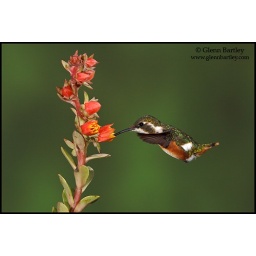
White-bellied Woodstar (Chaetocercus mulsant) feeding at a flower while flying at Guango Lodge in Ecuador.